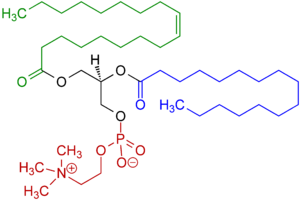
Lecitin
Fosfatidylkolin
Lecitin er et andet ord for det fosfolipid, der er hovedbestandelen af cellevægge og andre biologiske membraner, og som findes overalt i levende organismer.